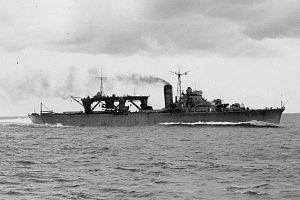
Un transport d’hydravions est un navire de guerre qui sert de base flottante pour mettre en œuvre des hydravions.
Le Chiyoda était un porte-avions léger de la Marine impériale japonaise pendant la Seconde Guerre mondiale. Initialement construit comme transport d'hydravions de classe Chitose en 1934, il occupe cette fonction lors de la Seconde guerre sino-japonaise et les premiers stades de la guerre du Pacifique jusqu'à sa reconversion en porte-avions léger après la bataille de Midway. Il est coulé pendant la bataille du golfe de Leyte par la puissance de feu américaine.
La classe Chitose est une classe de transports d'hydravions convertis en porte-avions construits pour la marine impériale japonaise durant la Seconde Guerre mondiale. Deux navires sont construits, le Chitose et le Chiyoda, qui sont tous les deux coulés durant la bataille du golfe de Leyte.